List of Atlantic hurricane records

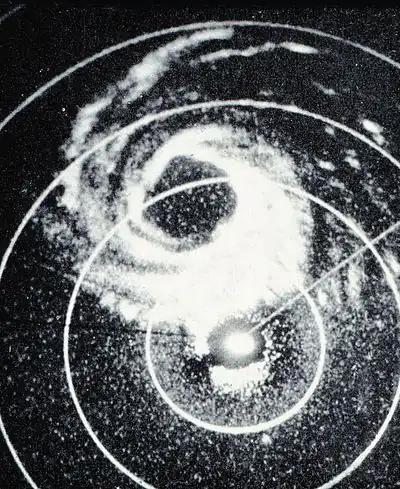
Monochrome radar image of a hurricane. Rain, which the radar detects, is shown as white regions. Concentric circles denote distances from the radar site, located slightly offset from the center of the image.

Climatologically speaking, approximately 97 percent of tropical cyclones that form in the North Atlantic develop between June 1 and November 30 – dates which delimit the modern-day Atlantic hurricane season. Though the beginning of the annual hurricane season has historically remained the same, the official end of the hurricane season has shifted from its initial date of October 31. Regardless, on average once every few years a tropical cyclone develops outside the limits of the season; as of 2023 there have been 92 tropical cyclones in the off-season, with the most recent being an unnamed subtropical storm in January 2023. The first tropical cyclone of the 1938 Atlantic hurricane season, which formed on January 3, became the earliest forming tropical storm and hurricane after reanalysis concluded on the storm in December 2012. Hurricane Able in 1951 was initially thought to be the earliest forming major hurricane; however, following post-storm analysis, it was determined that Able only reached Category 1 strength, which made Hurricane Alma of 1966 the new record holder, as it became a major hurricane on June 8. Though it developed within the bounds of the Atlantic hurricane season, Hurricane Audrey in 1957 was the earliest developing Category 4 hurricane on record after it reached the intensity on June 27. However, reanalysis of 1956 to 1960 by NOAA downgraded Audrey to a Category 3, making Hurricane Dennis of 2005 the earliest Category 4 on record in the calendar year on July 8, 2005. That mark stood until surpassed by Hurricane Beryl on June 30, 2024. Beryl would also become the earliest Category 5 two days later, surpassing Hurricane Emily of 2005.